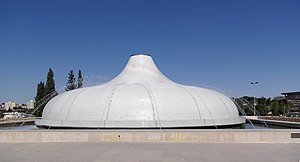
Israel Museum / Galleri
Israel Museum er staten Israels nationalmuseum. Det ligger i den vestlige del af Jerusalem ikke langt fra Knesset, og blev opført i 1965 under den daværende borgmester Teddy Kollek.